Final Fantasy IV: The After Years

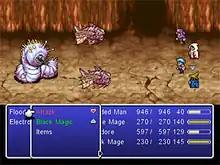
A battle from the WiiWare version of the game, showcasing the "Age of the Moon" system with four party members. The text colors of the abilities shown in the lower part of the screenshot indicate their effectiveness: white abilities remain unchanged, red abilities are weaker and green abilities are stronger than normal.

"Final Fantasy IV: The After Years" uses most of the gameplay features of "Final Fantasy IV", including random encounters and the Active Time Battle (ATB) system, which originated with "IV". It also retains a number of the graphical enhancements from the WonderSwan Color and Game Boy Advance versions of "Final Fantasy IV", while further improving the quality of character sprites to a level comparable with those of "VI".